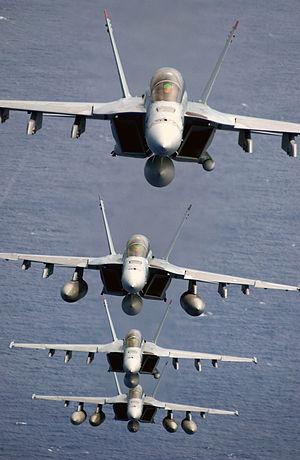
Le General Electric F414 est un turbofan avec postcombustion et faible taux de dilution de 98 kN de poussée fabriqué par GE Aviation. Dérivé du modèle F404 qui propulse le McDonnell Douglas F/A-18 Hornet, le F414 est utilisé dans le Boeing F/A-18E/F Super Hornet. Ce moteur a été développé à partir du prototype F412 sans postcombustion, prévu pour motoriser le McDonnell Douglas A-12 Avenger II avant que le projet soit annulé.